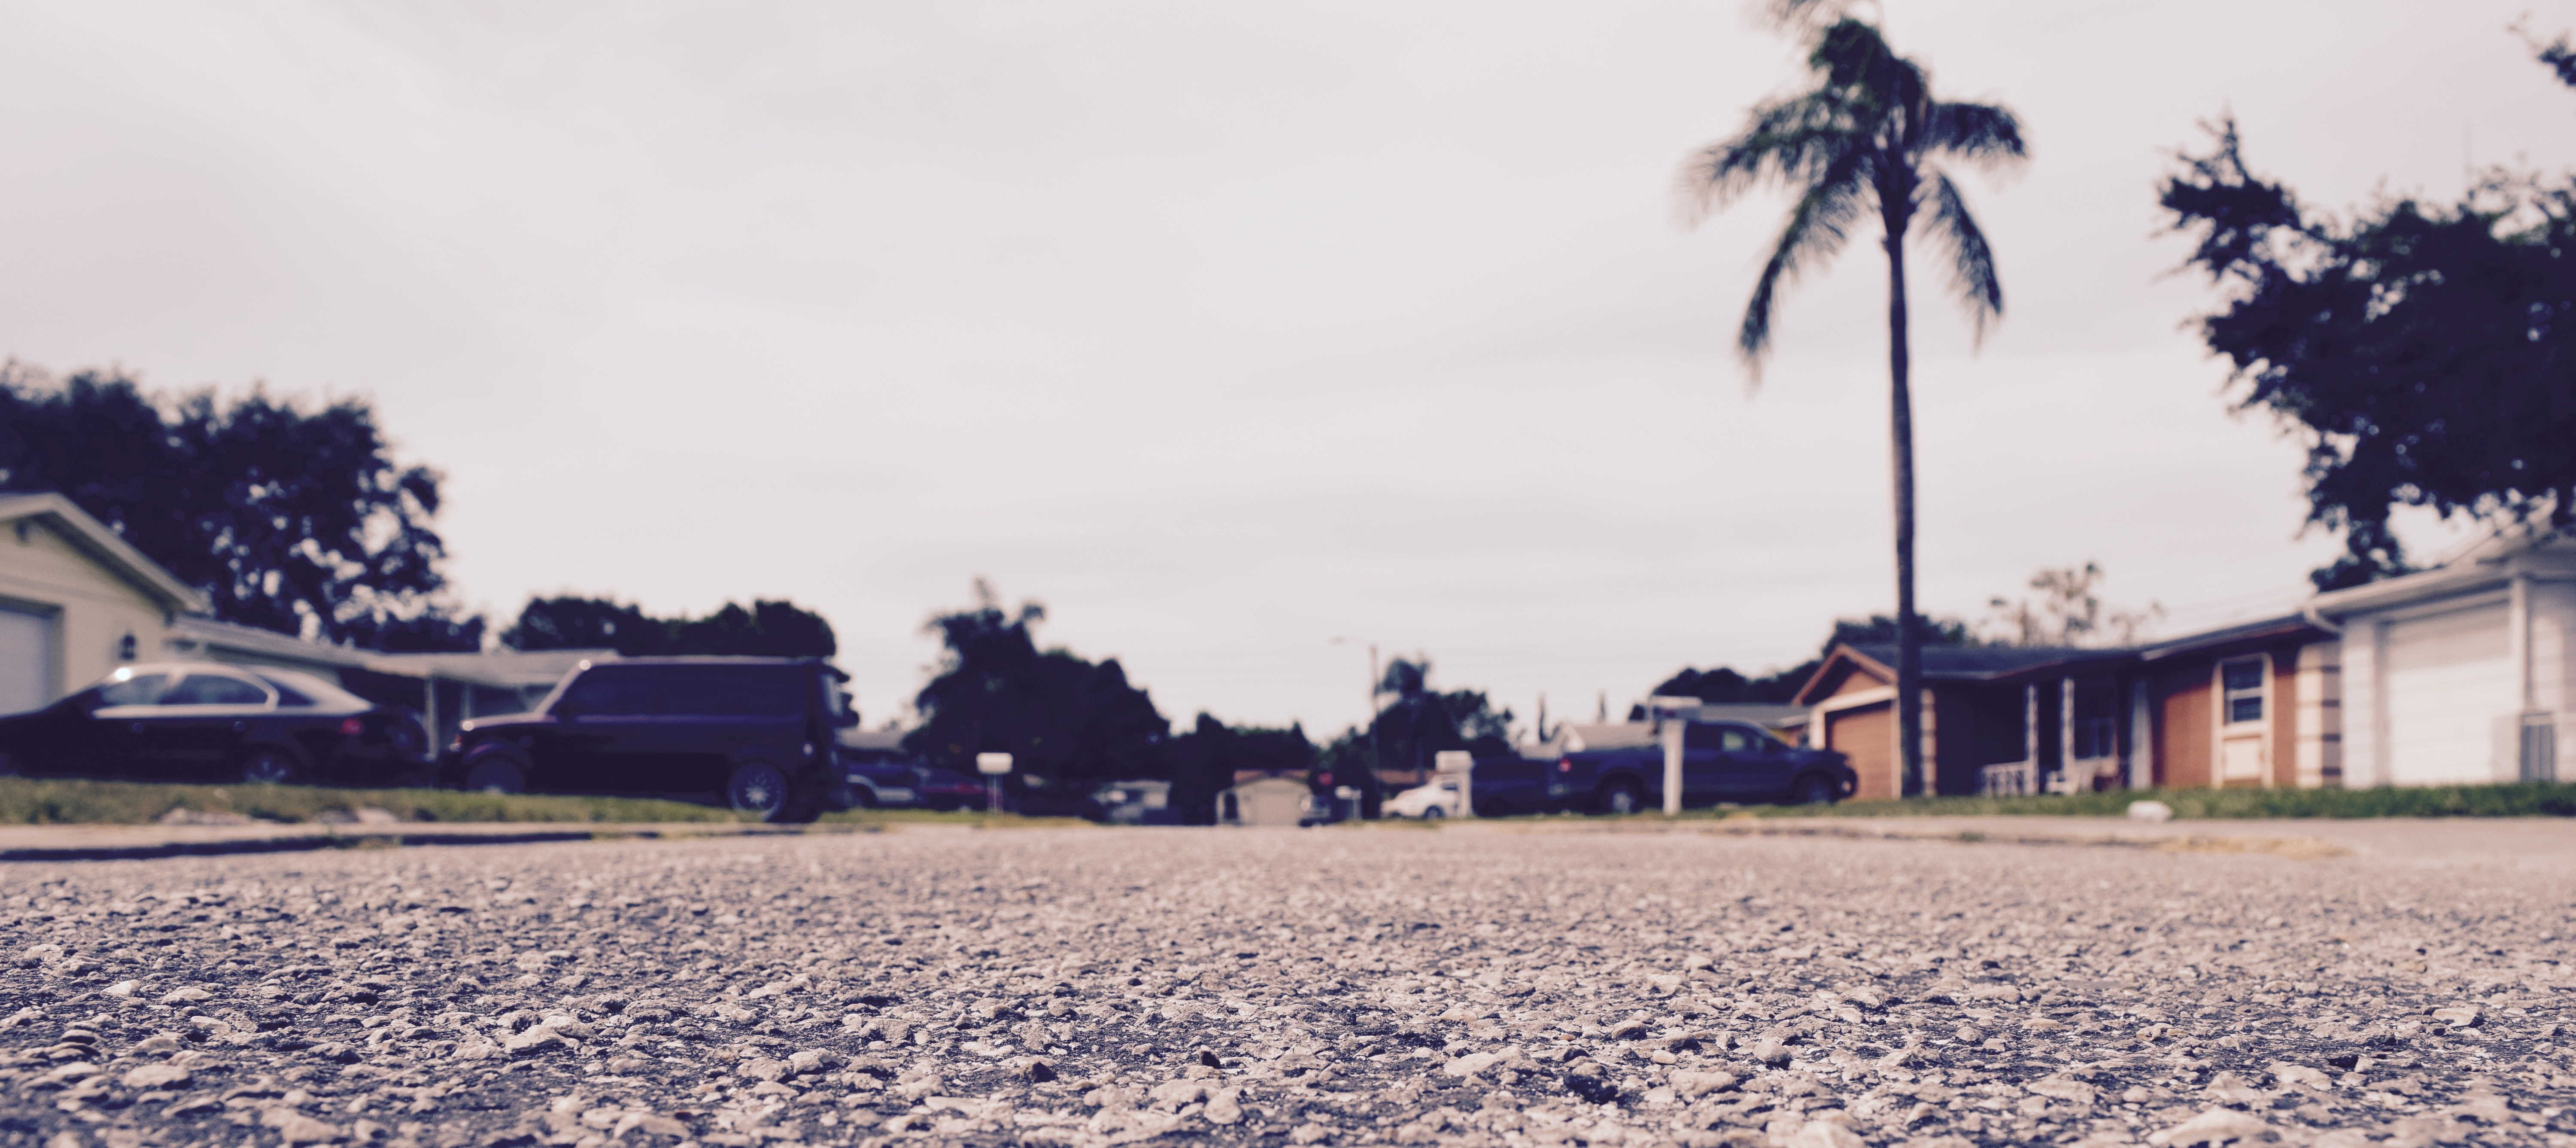
beach, tree, winter, morning, flower, wind, evening, season, rural area